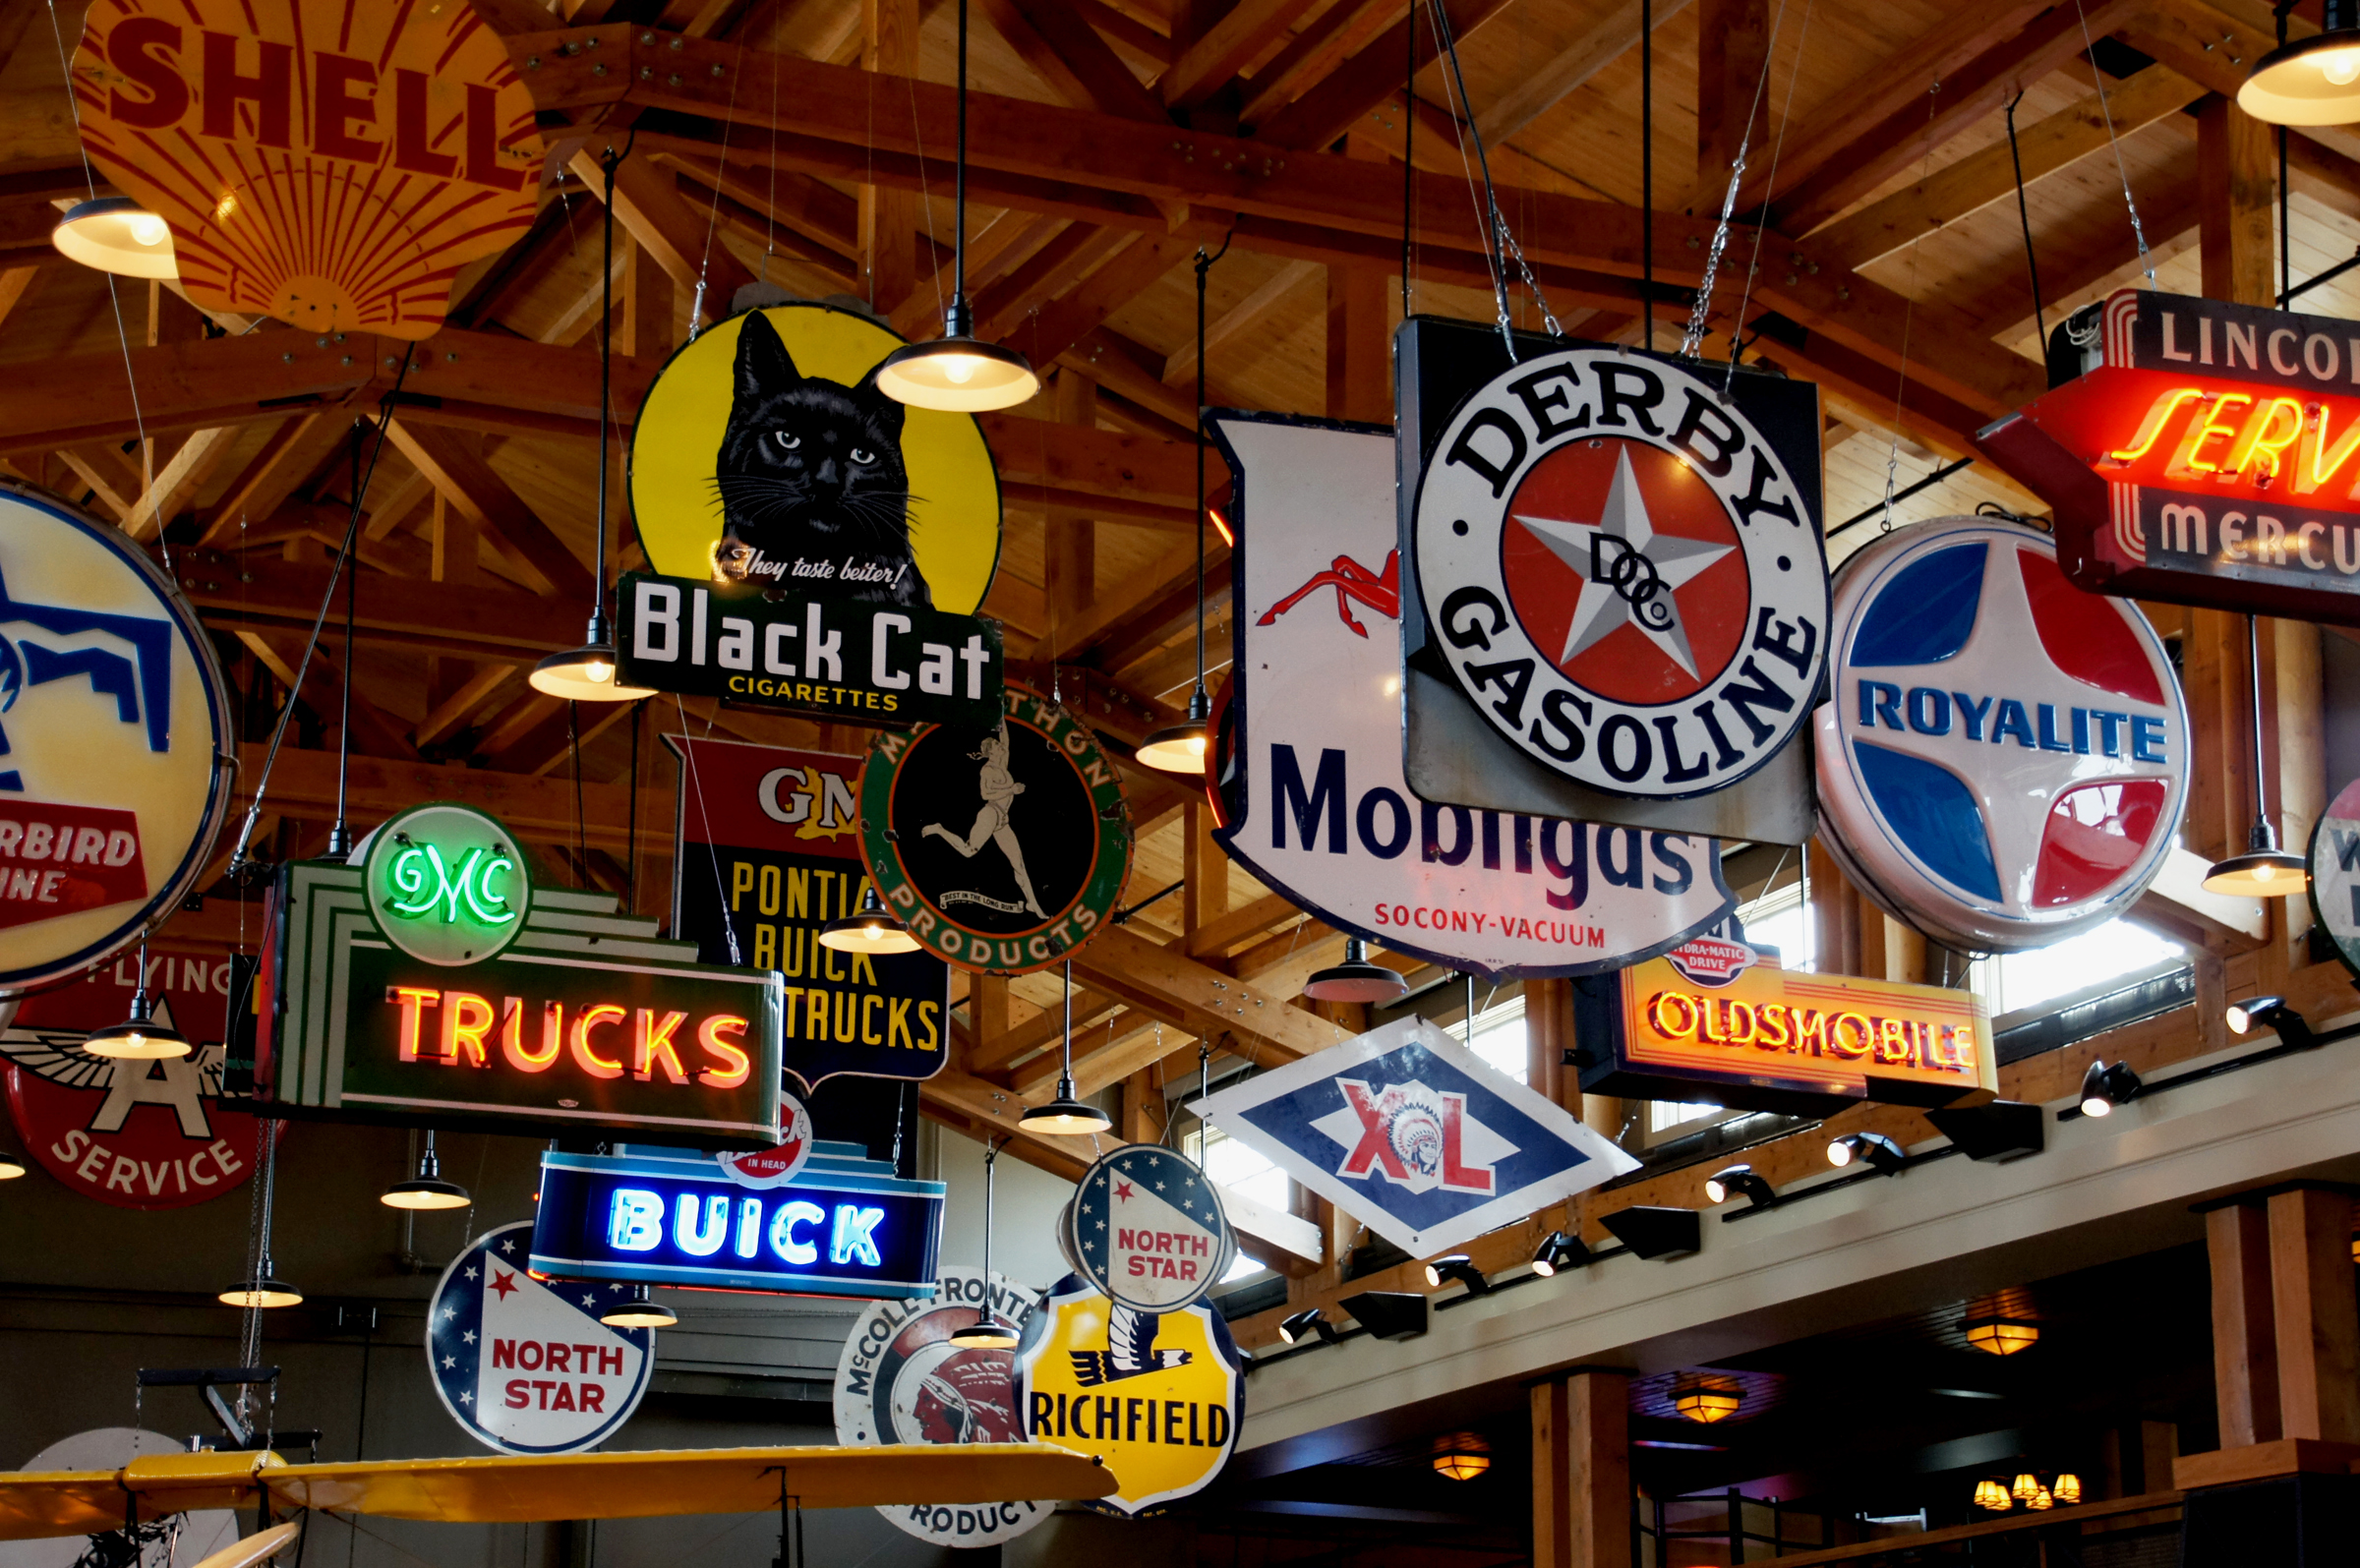
museum, slot machine, motor, carshow, cardisplays, carmuseum, americanluxarycars